Fanta Siby

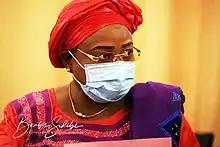

Fanta Siby (born 1962) is a Malian medical doctor and former Minister of Health and Social Development.